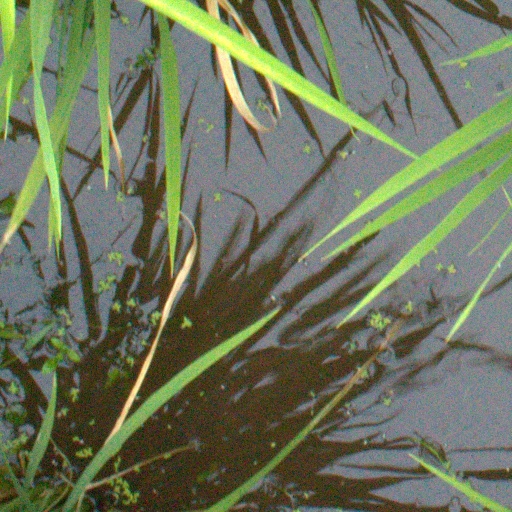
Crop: rice